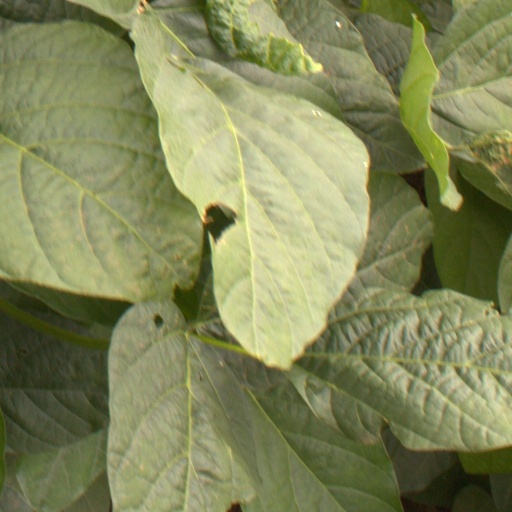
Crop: soybean